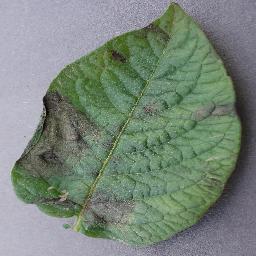
Label: Potato___Late_blight